Richland Hall

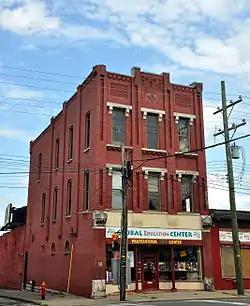
Richland Hall in 2014

Richland Hall is a historic building in Nashville, Tennessee, USA. It was completed in 1894.